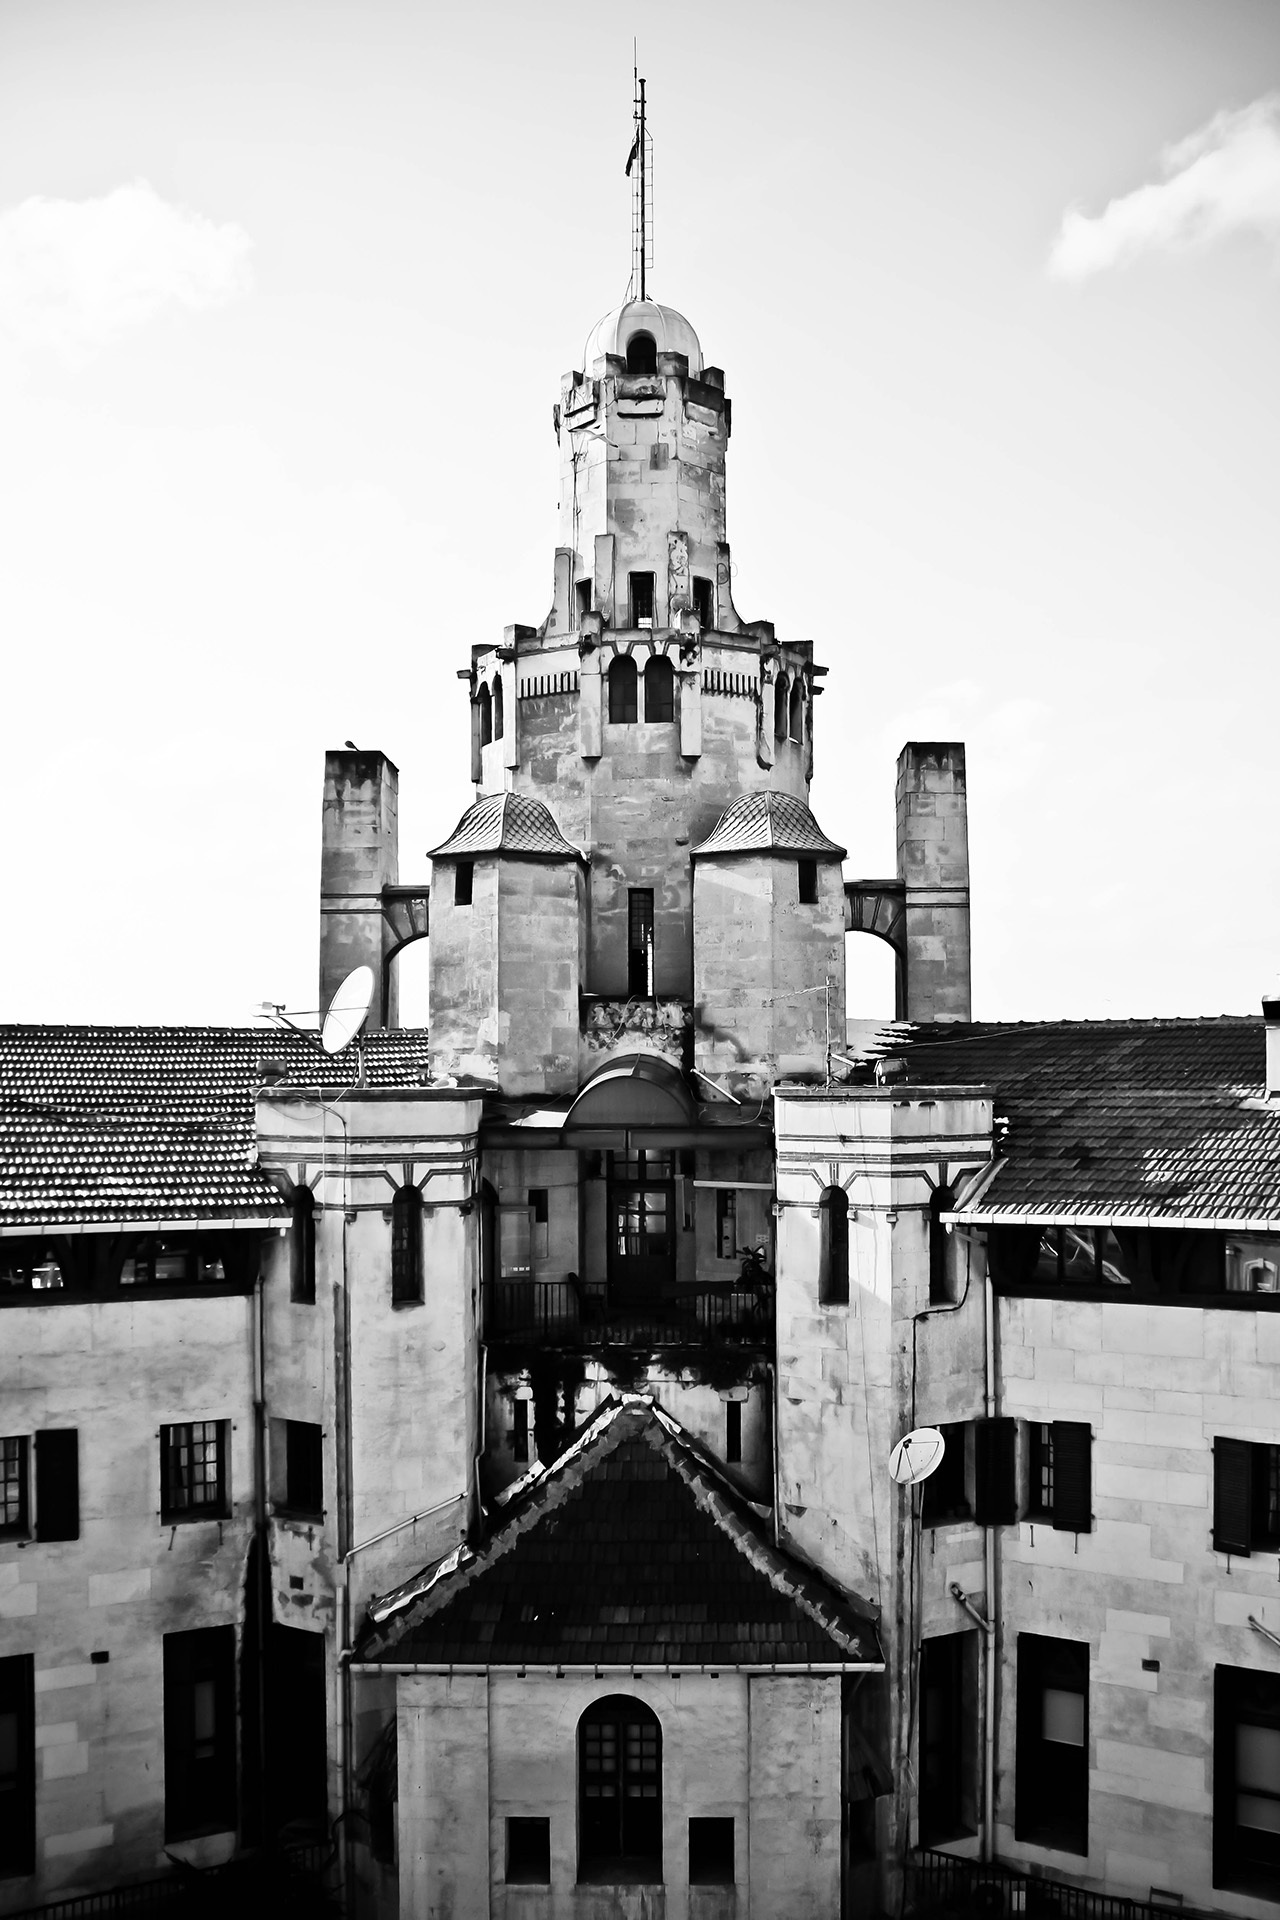
black and white, architecture, structure, town, building, landmark, church, monochrome, place of worship, venue, layout, monochrome photography